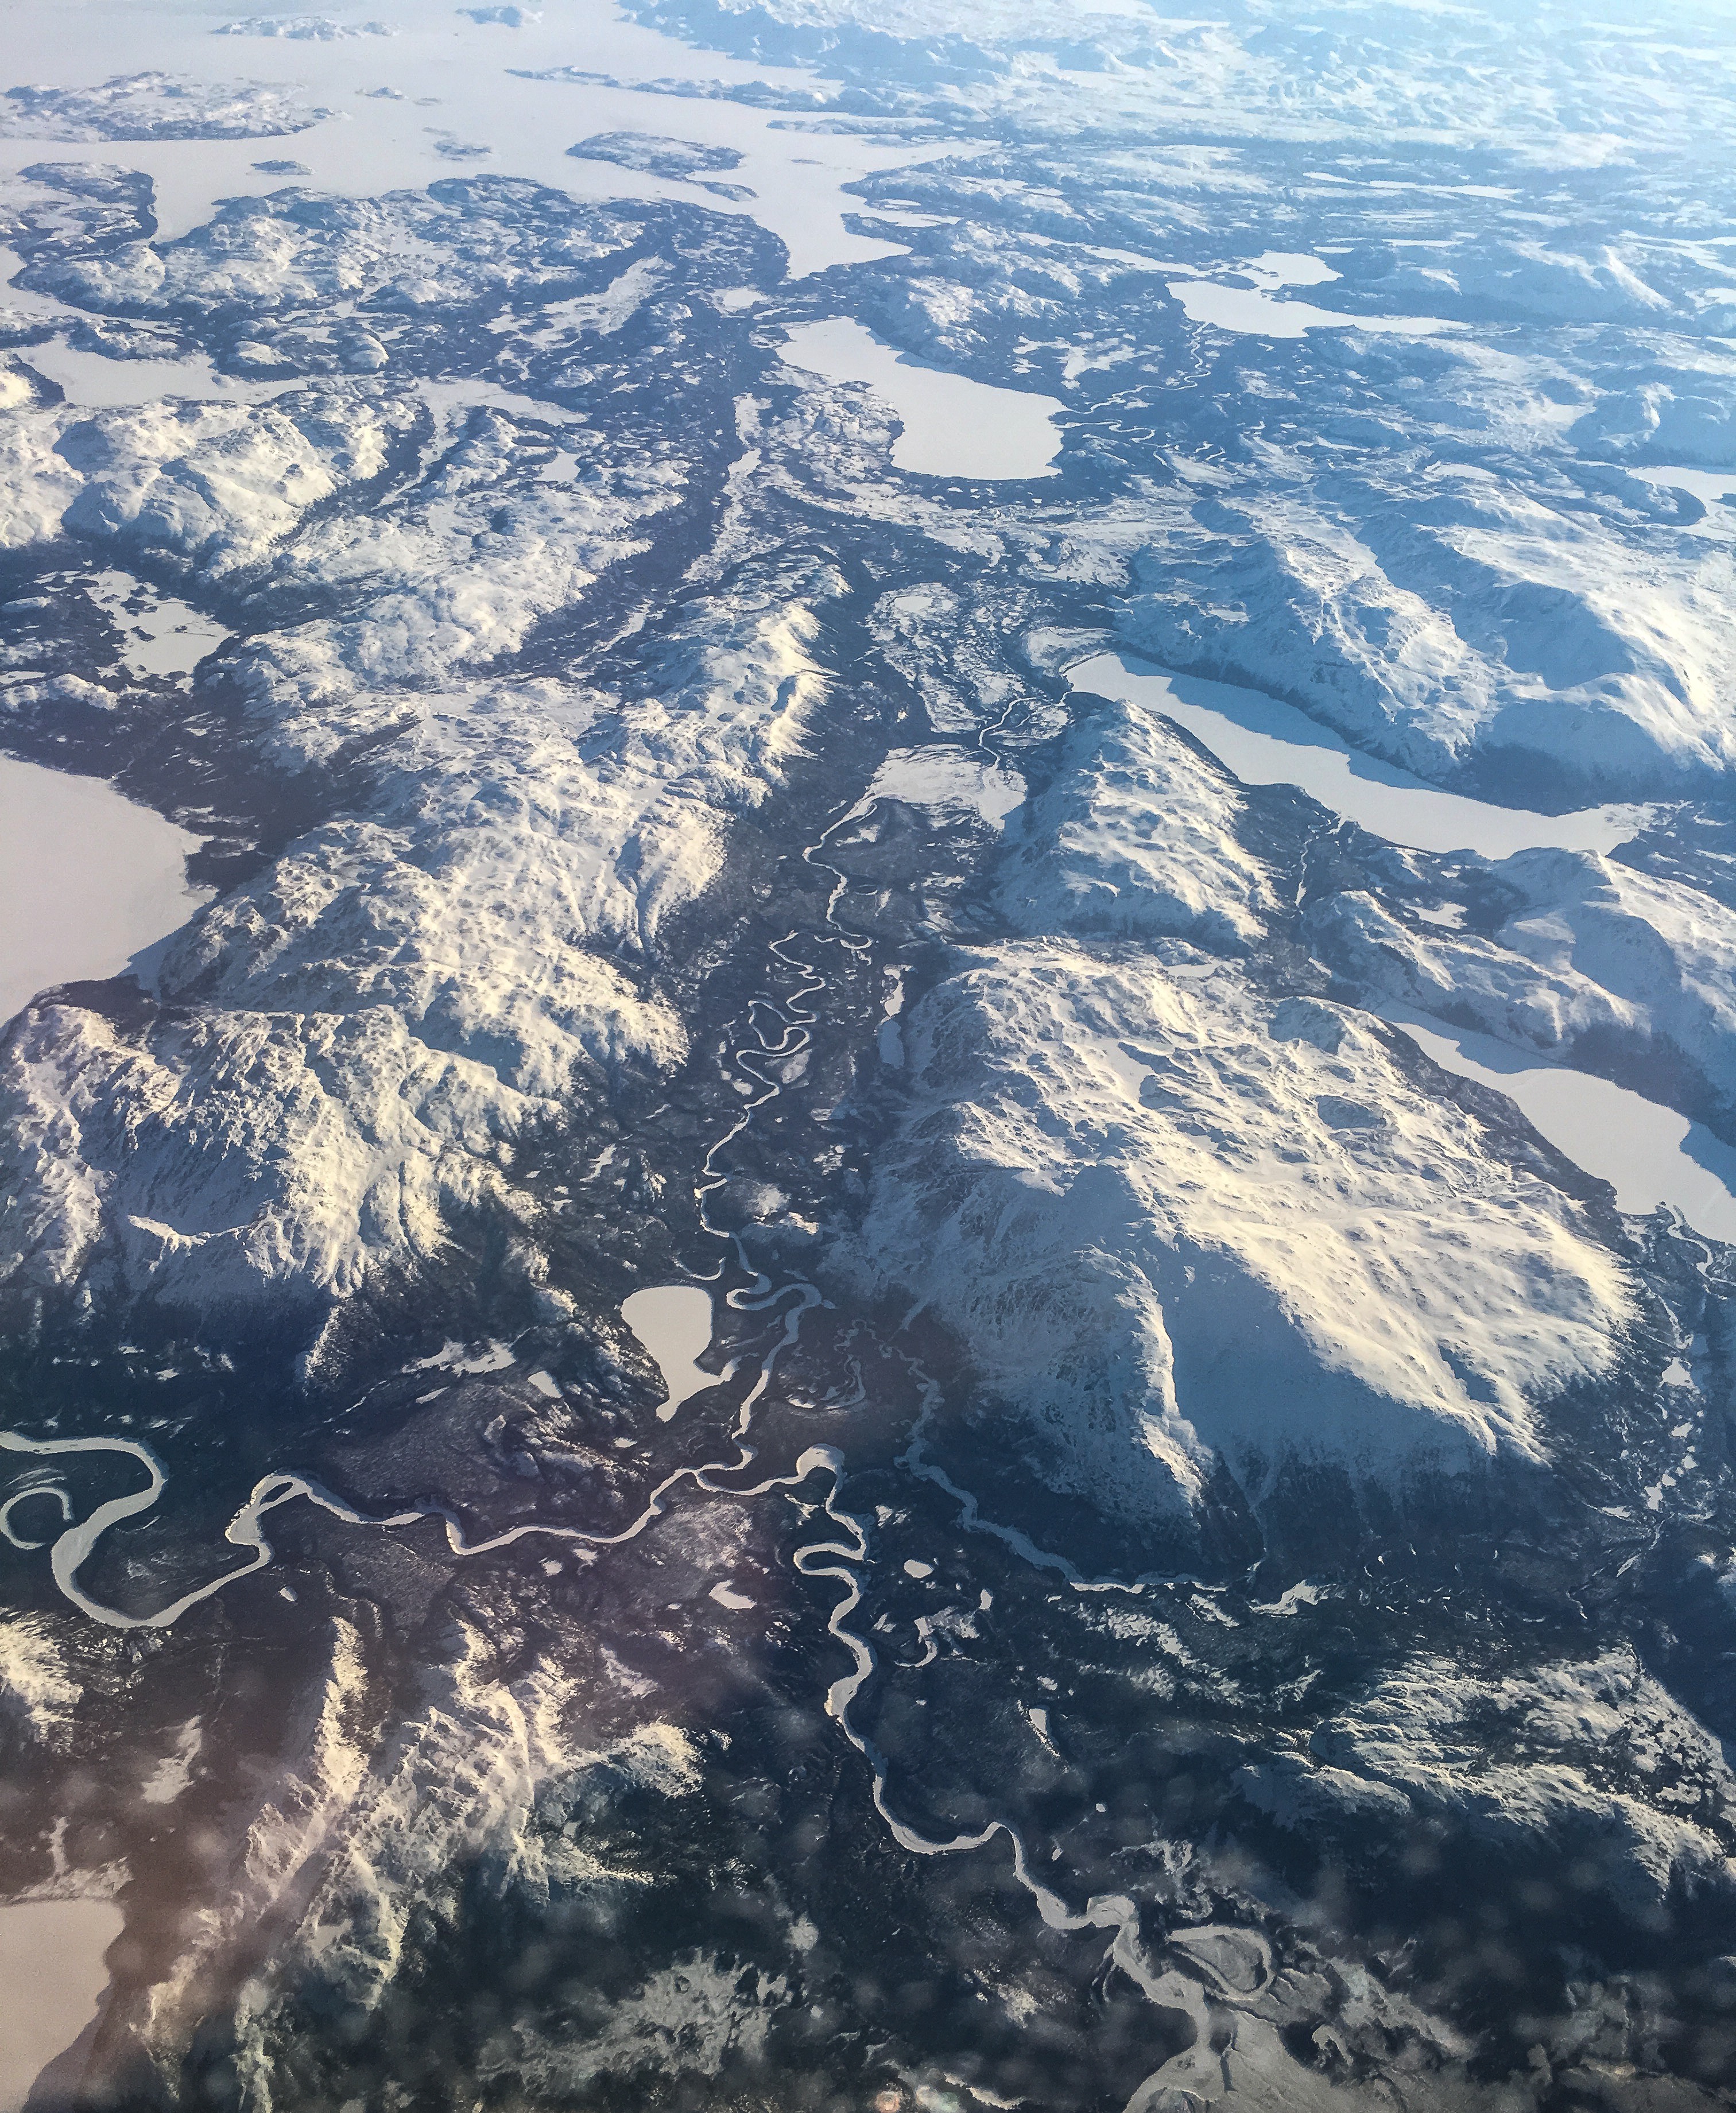
horizon, mountain, snow, atmosphere, mountain range, flight, arctic, earth, alps, planet, arctic ocean, aerial photography, atmosphere of earth, mountainous landforms, geological phenomenon